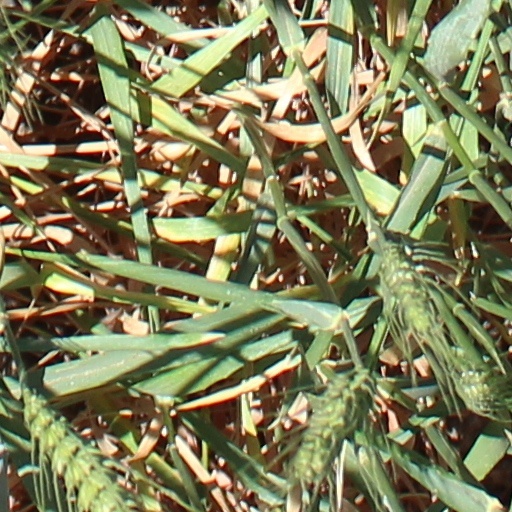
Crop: wheat